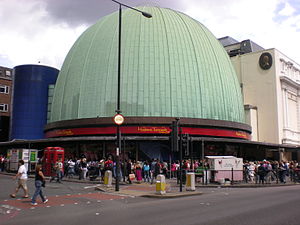
Madame Tussauds
Indgangen til Madam Tussaud i London
Madame Tussauds er et voksmuseum i London, England med afdelinger i Amsterdam, Berlin, Hollywood, Hong Kong, Las Vegas, New York City, Shanghai, Sydney og Washington DC.